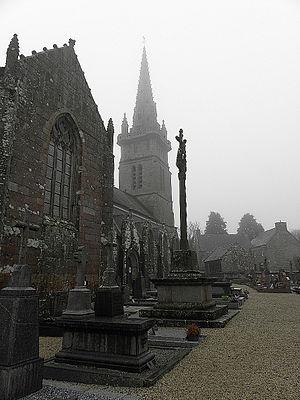
Vue septentrionale de l'église, du calvaire et de l'ossuaire de Lanvellec (22).
Lanvellec [lɑ̃vɛlɛk] est une commune française située dans le département des Côtes-d'Armor en région Bretagne, plus précisément dans le pays du Trégor.